Music of El Salvador

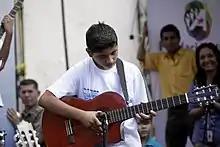
Salvadoran boy playing the guitar

Popular music in El Salvador uses xylophones, tubular bells, fanfare trumpets, guitars, double bass, harmonica, glass harmonica, pianos, flutes, drums, scrapers, gourds, and theremin. Indigenous instruments such as drum and flutes are a standard in all Salvadoran music used as a solidarity with El Salvador indigenous ancestry. "El Sombrero Azul," for example, is a cumbia song by Salsa Clave which starts with an indigenous tune. Tubular bells are a cue for El Salvador's Christianity and majestic fanfare trumpets for El Salvador's national pride, the national anthem itself start off with majestic fanfare trumpets.